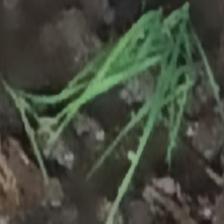
Label: clustered